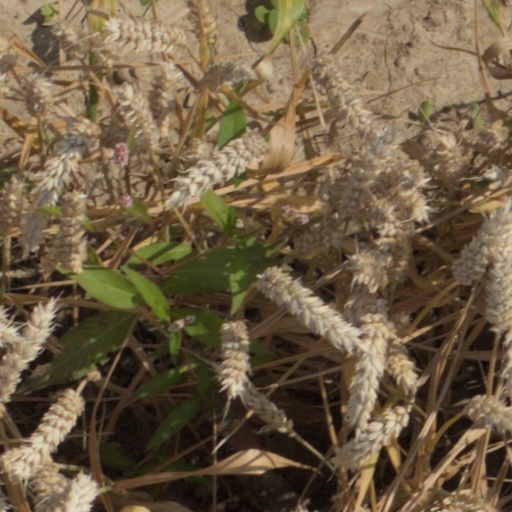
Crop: wheat